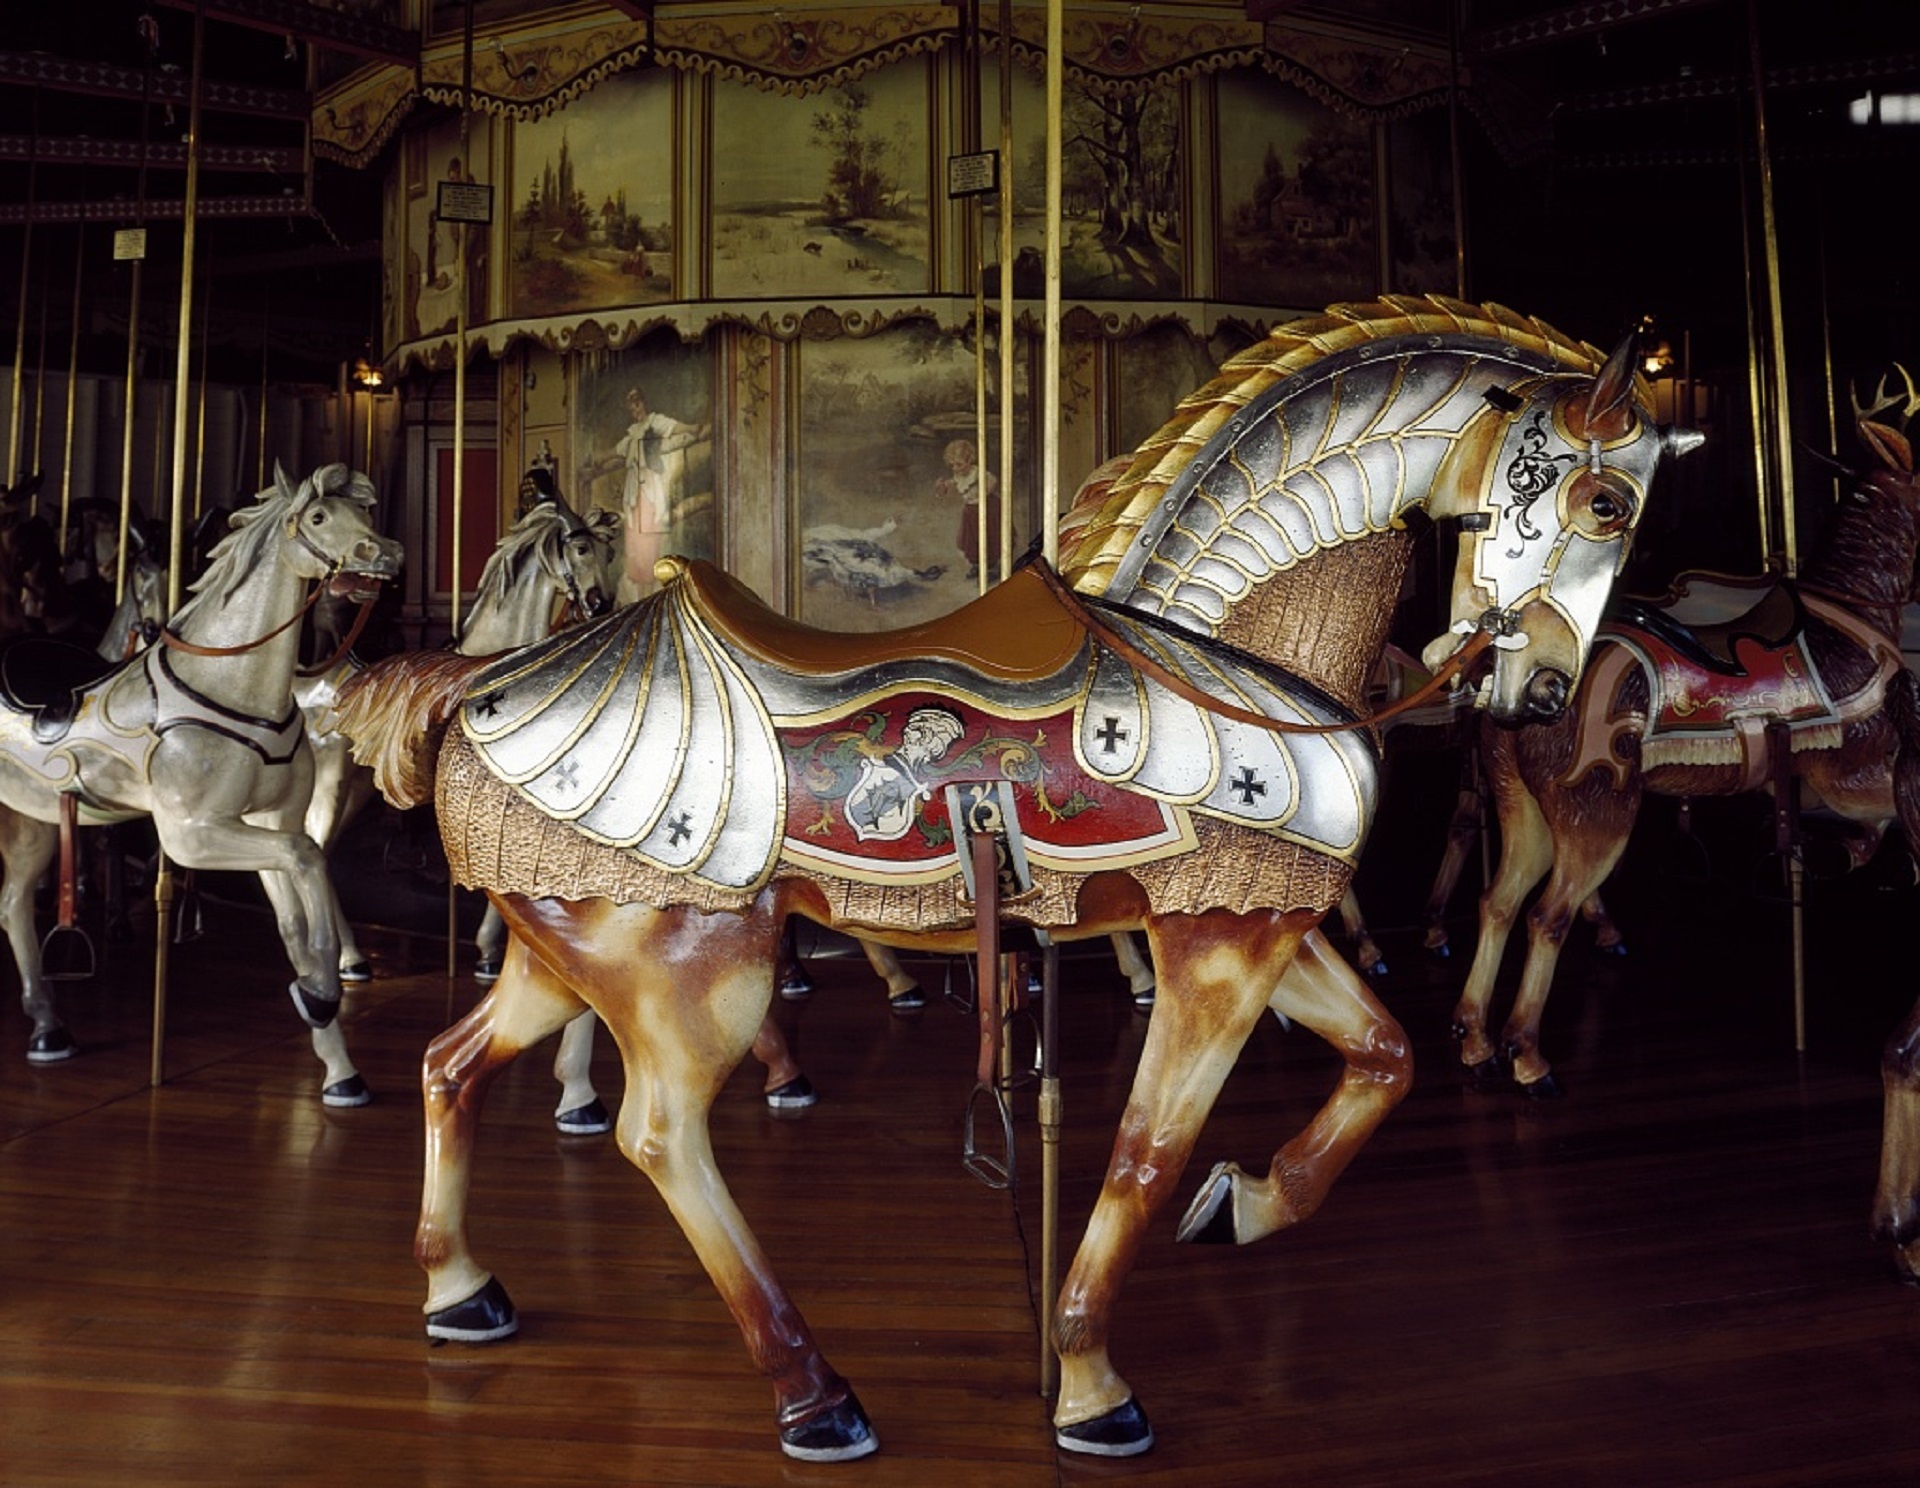
vintage, retro, recreation, amusement park, horse, park, carousel, colorful, childhood, fun, wooden, nostalgic, tourist attraction, merry go round, amusement ride, outdoor recreation, nonbuilding structure